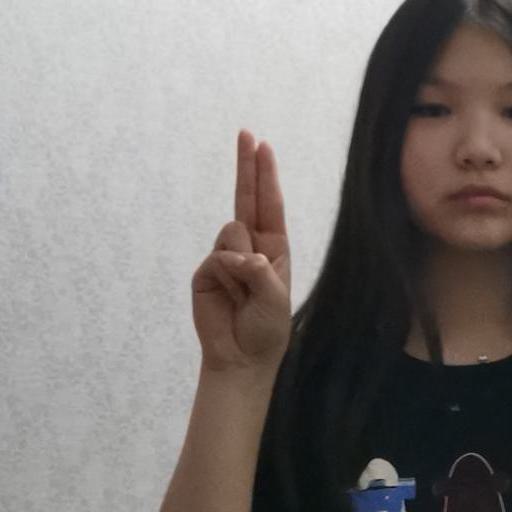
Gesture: two_up